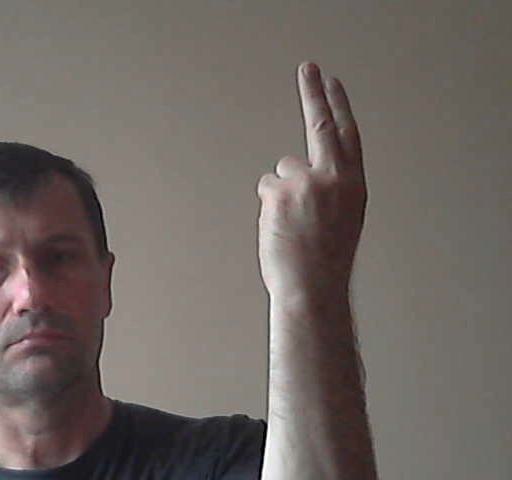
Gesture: two_up_inverted